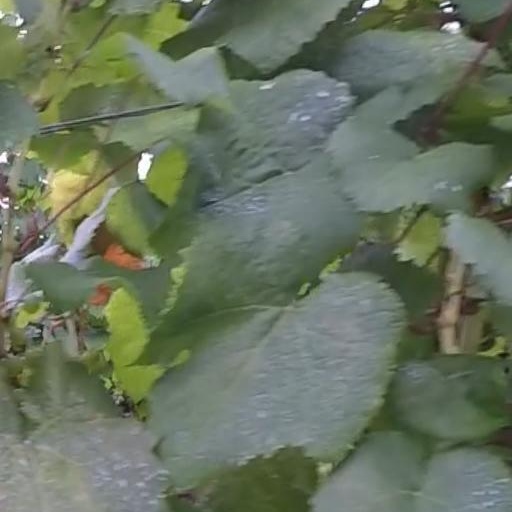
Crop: grape